Clément Novalak

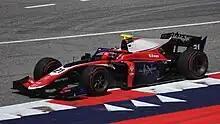
Novalak driving for Trident during the 2023 Spielberg Formula 2 round.

Shortly before the 2022 post-season test, Novalak was announced to be reuniting with Trident for the 2023 season. Partnering him would be Czech rookie Roman Staněk.